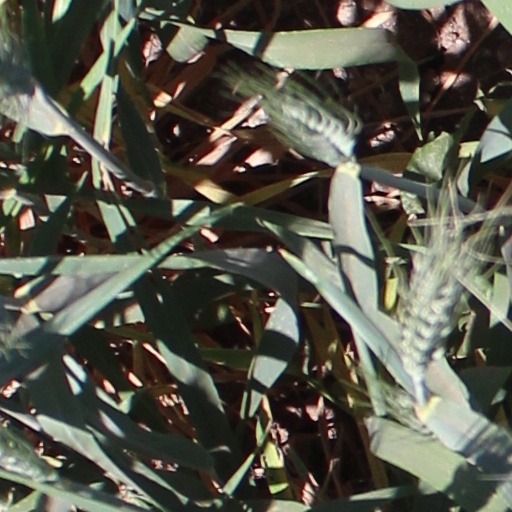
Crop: wheat